John O'Hara

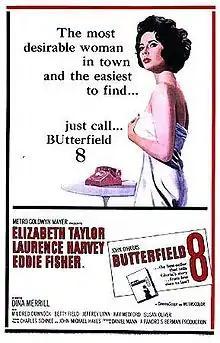
Poster for the film "BUtterfield 8"

O'Hara's epistolary novel "Pal Joey" (1940) led to the successful Broadway musical, with libretto by O'Hara and songs by Rodgers and Hart. In 1957, "Pal Joey" was made into a musical film starring Rita Hayworth, Frank Sinatra, Kim Novak, and Barbara Nichols.